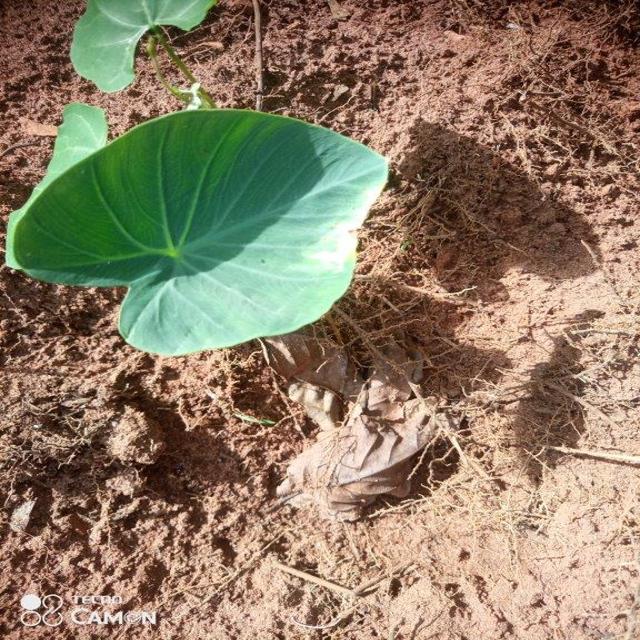
Label: Early_Blight